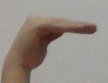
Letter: haa